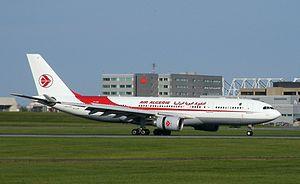
Airbus A330-200 d'Air Algérie et le Centre Air Canada (Siège d'Air Canada) à l'aéroport Montréal-Trudeau (YUL) (Québec, Canada).
L'aéroport international Pierre-Elliott-Trudeau de Montréal ou simplement Montréal-Trudeau, anciennement l'aéroport de Dorval, est le principal aéroport international de la ville canadienne de Montréal, au Québec. Situé à Dorval, dans l'agglomération de Montréal, il accueille le trafic passager de la ville, l'aéroport international Montréal-Mirabel, autre aéroport de la Communauté métropolitaine de Montréal, n'étant plus desservi que par des vols cargo depuis 2004.
Le transport en Algérie est diversifié vu la superficie de l'Algérie.
Air Algérie, est la compagnie aérienne nationale algérienne. Créée en 1947, quand fut constituée la Compagnie générale de transport, dont le réseau était principalement orienté vers la France.